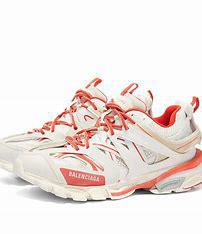
Brand: Balenciaga
Model: Track